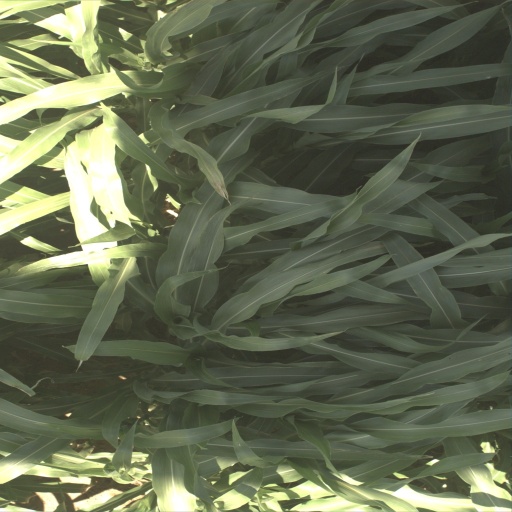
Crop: sorghum